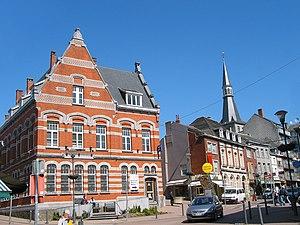
Ciney (Belgique), le Rotary club.
Ciney est une ville francophone de Belgique située en Région wallonne dans la province de Namur.